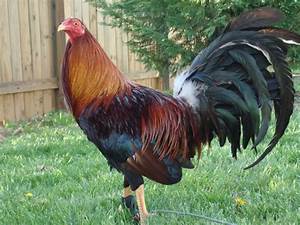
Label: gallina